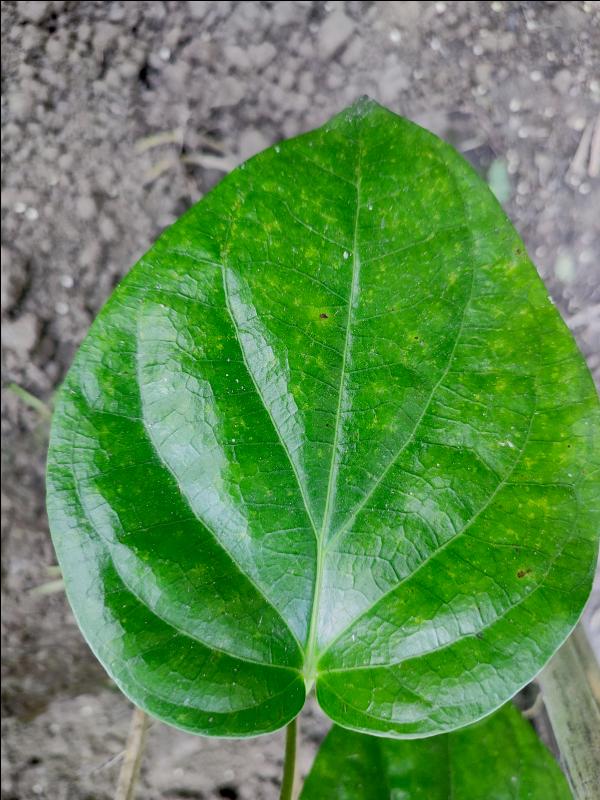
Label: Healthy_Leaf